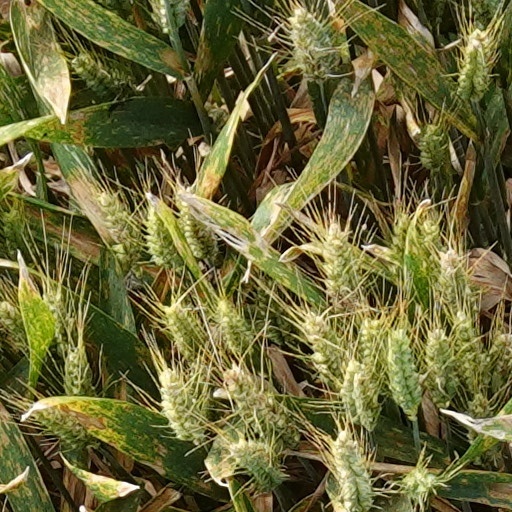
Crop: wheat